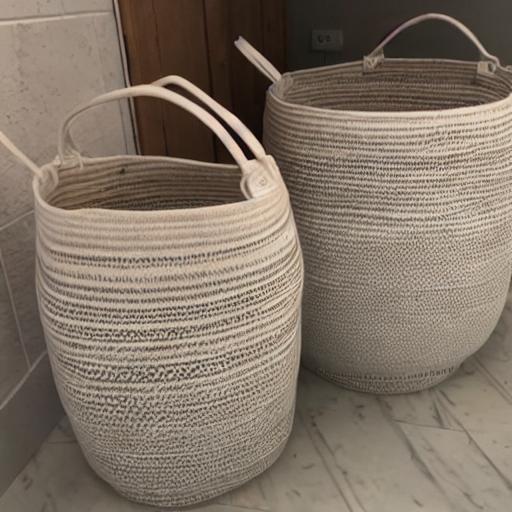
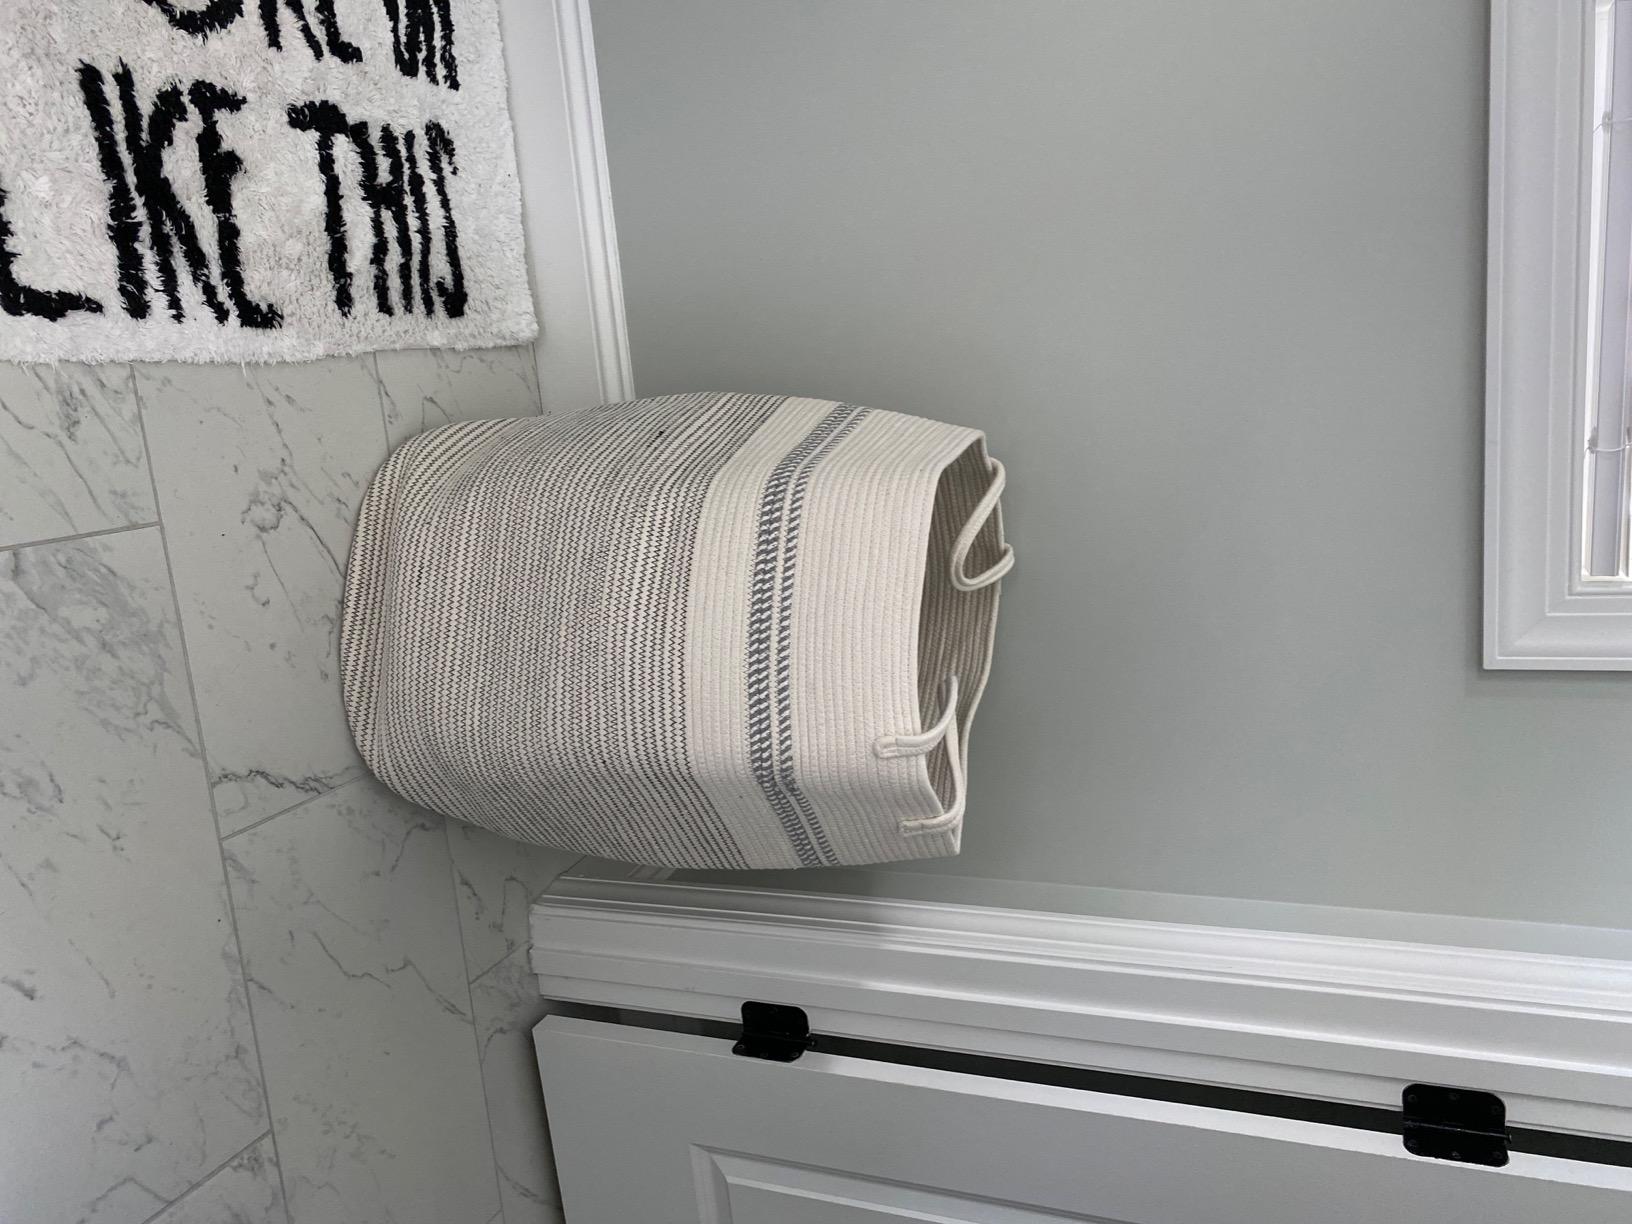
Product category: items_hamper
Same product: no